Detective fiction

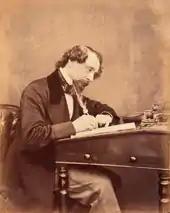

Literary critic Catherine Ross Nickerson credits Louisa May Alcott with creating the second-oldest work of modern detective fiction, after Poe's Dupin stories, with the 1865 thriller "V.V., or Plots and Counterplots." A short story published anonymously by Alcott, the story concerns a Scottish aristocrat who tries to prove that a mysterious woman has killed his fiancée and cousin. The detective on the case, Antoine Dupres, is a parody of Auguste Dupin who is less concerned with solving the crime than he is in setting up a way to reveal the solution with a dramatic flourish. Ross Nickerson notes that many of the American writers who experimented with Poe's established rules of the genre were women, inventing a subgenre of domestic detective fiction that flourished for several generations. These included Metta Fuller Victor's two detective novels "The Dead Letter" (1867) and "The Figure Eight" (1869). "The Dead Letter" is noteworthy as the first full-length work of American crime fiction.